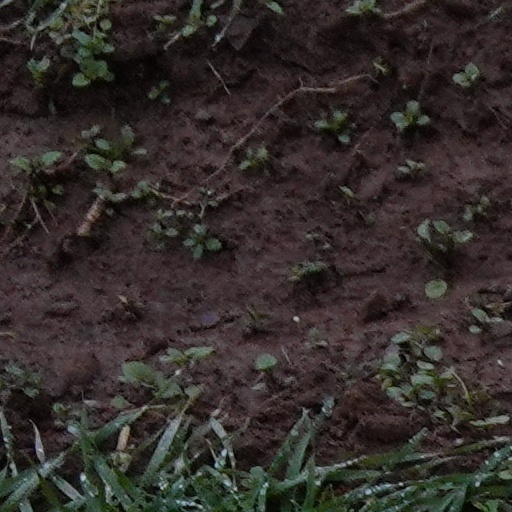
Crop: wheat